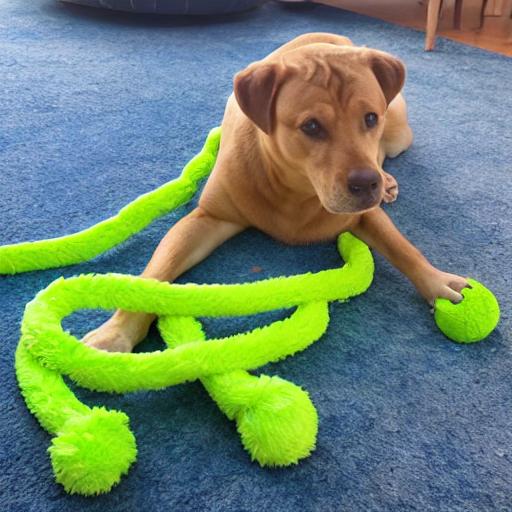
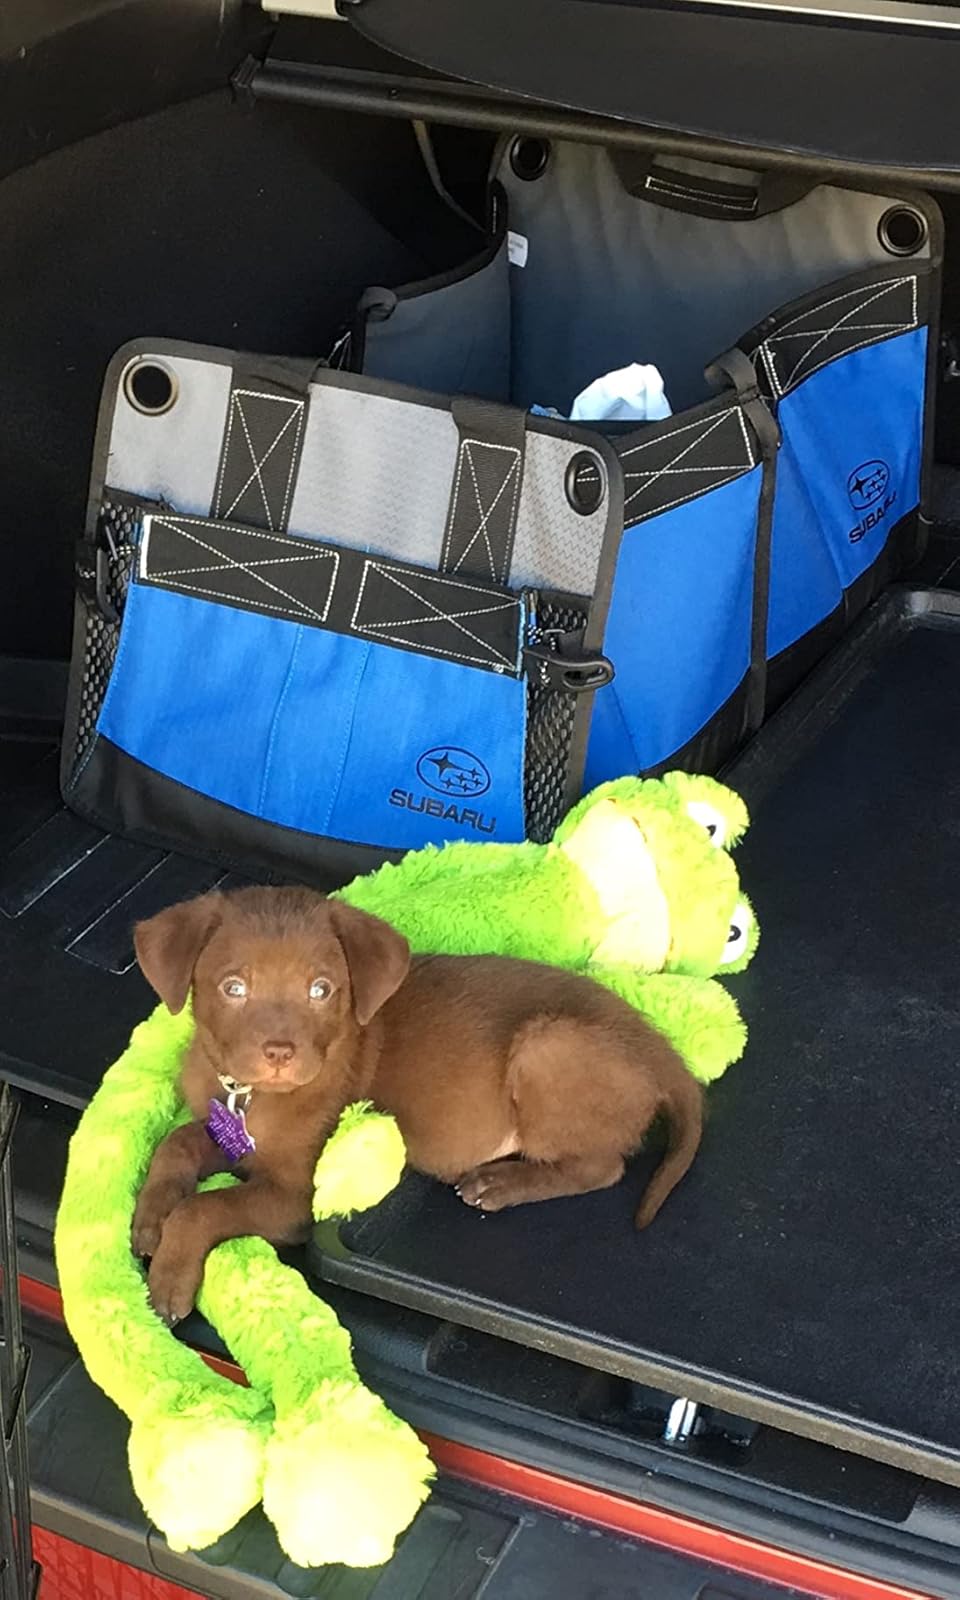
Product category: items_toy
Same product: no